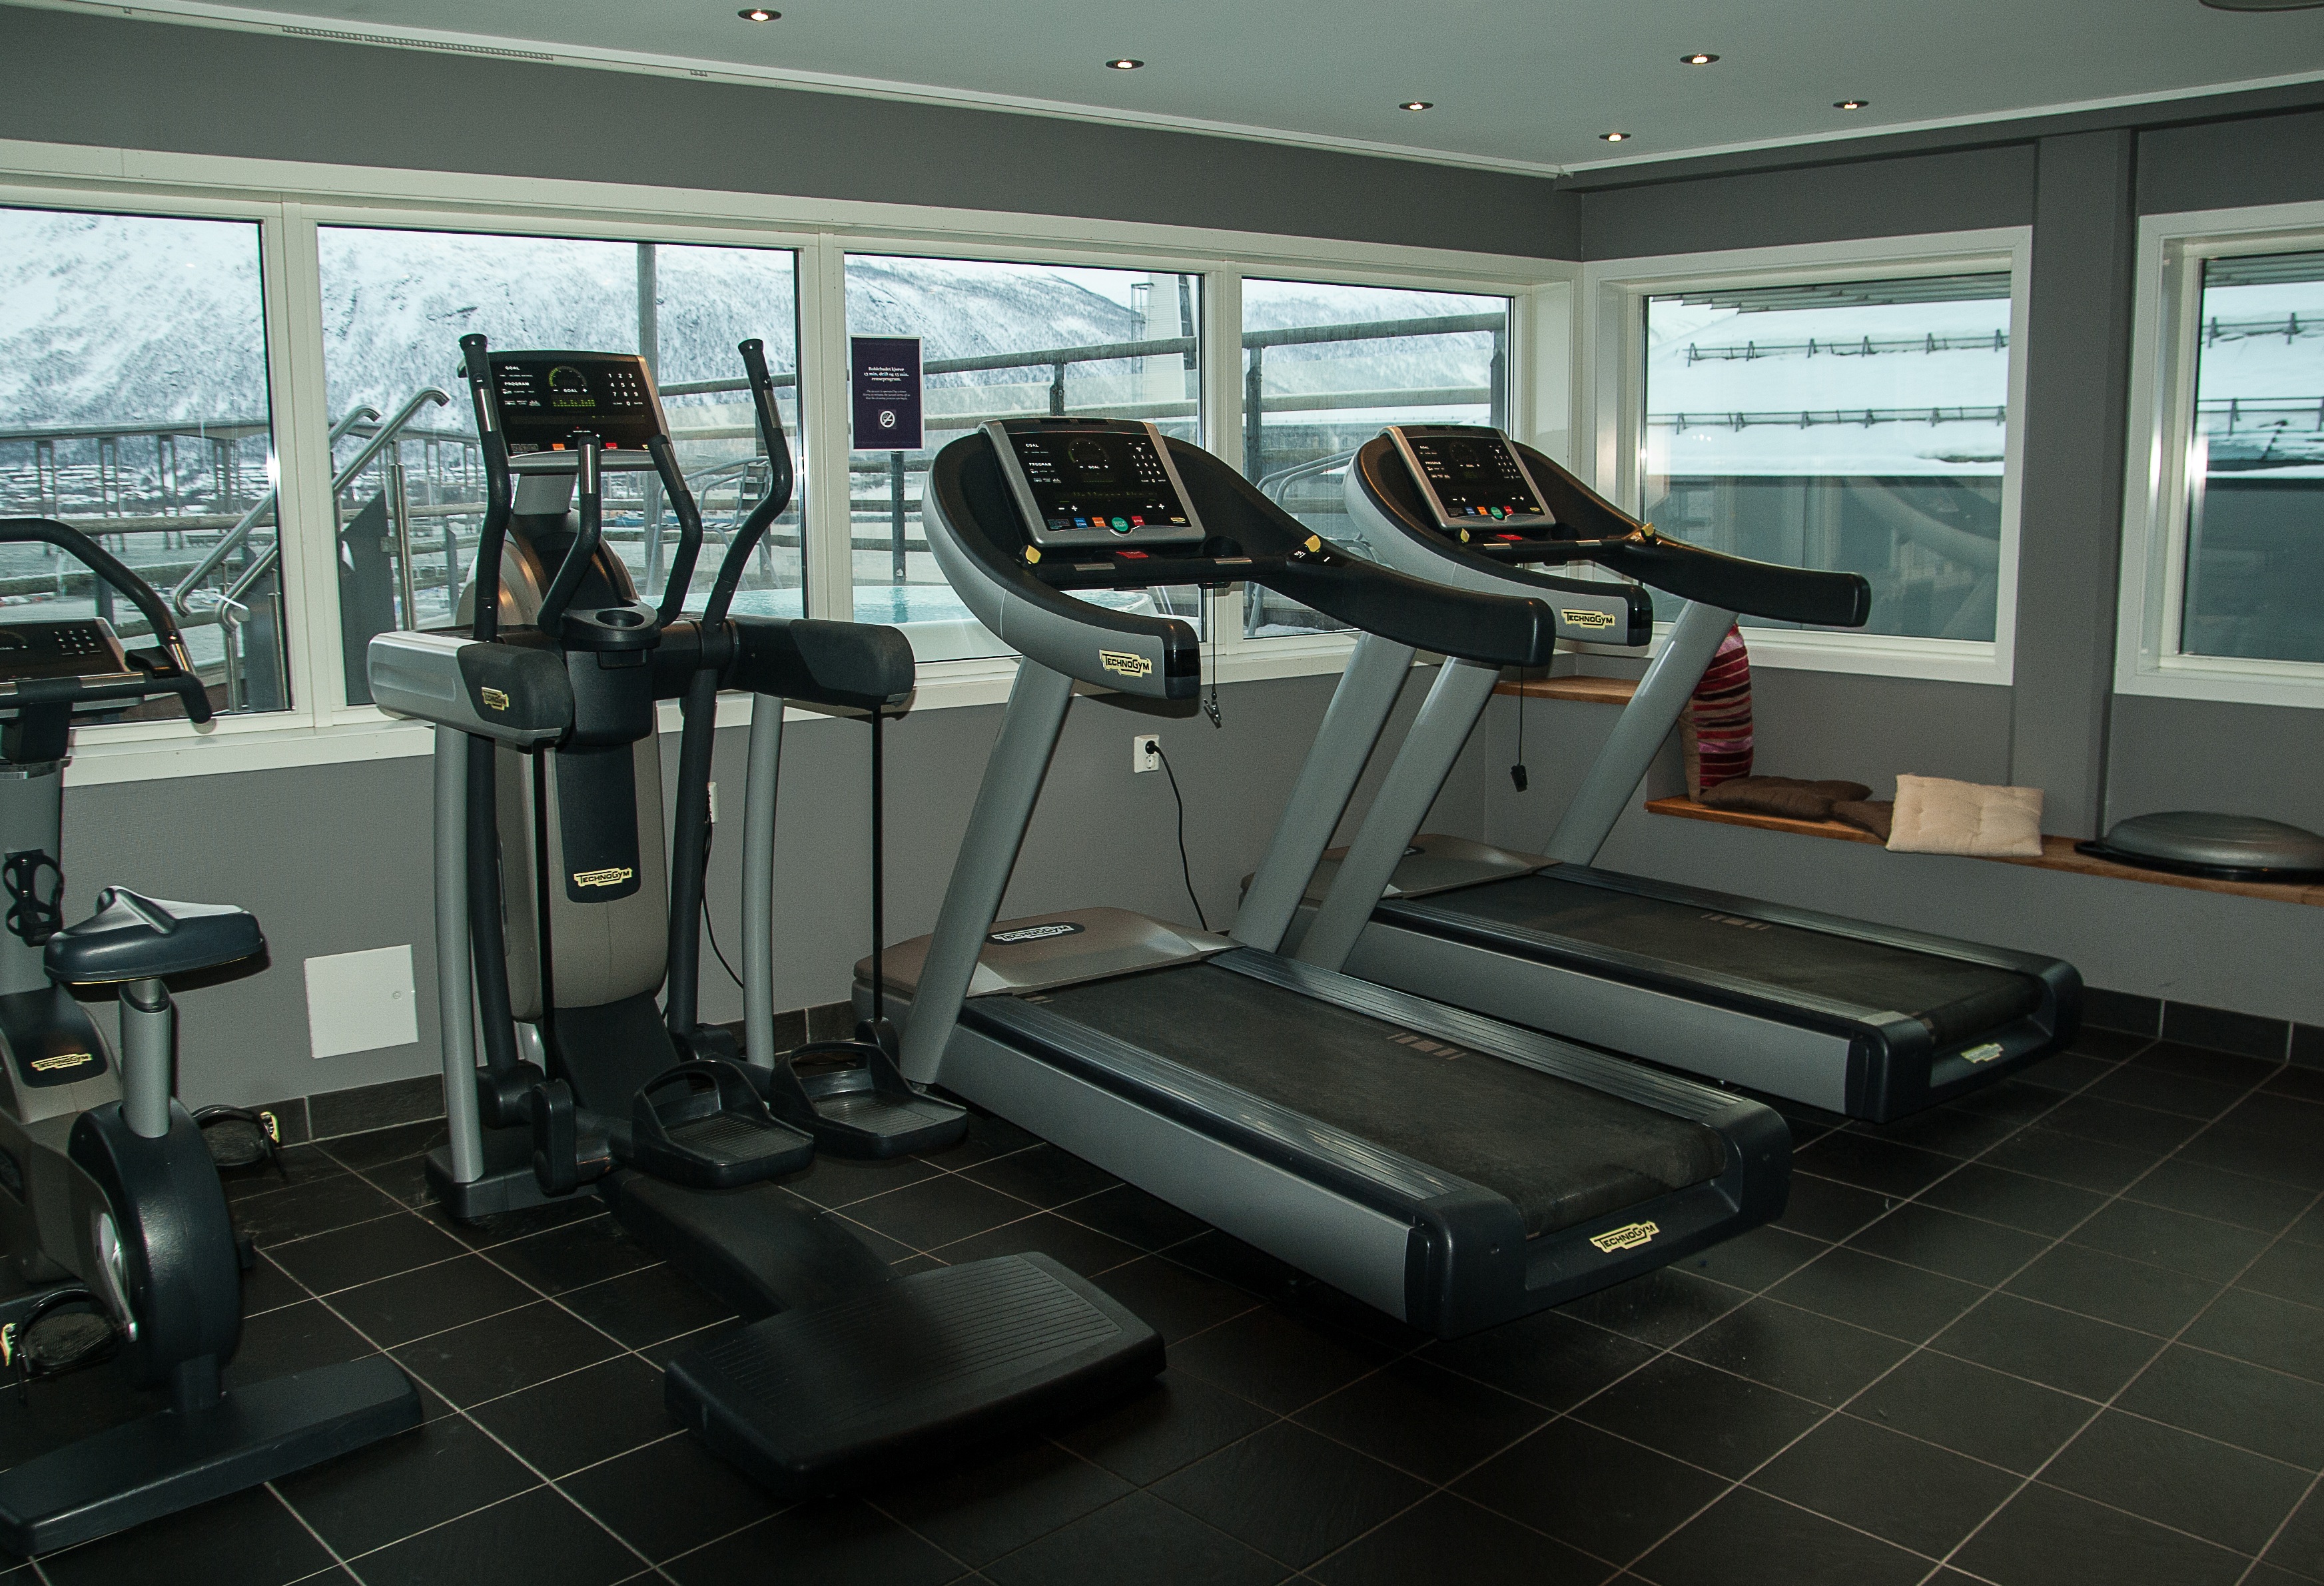
structure, sport, boat, vehicle, yacht, room, gym, bodybuilding, condominium, foot race, sport venue